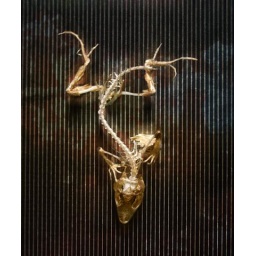
I saw this dead lizard stuck in between a screen and a window here in FL at a vacant home.